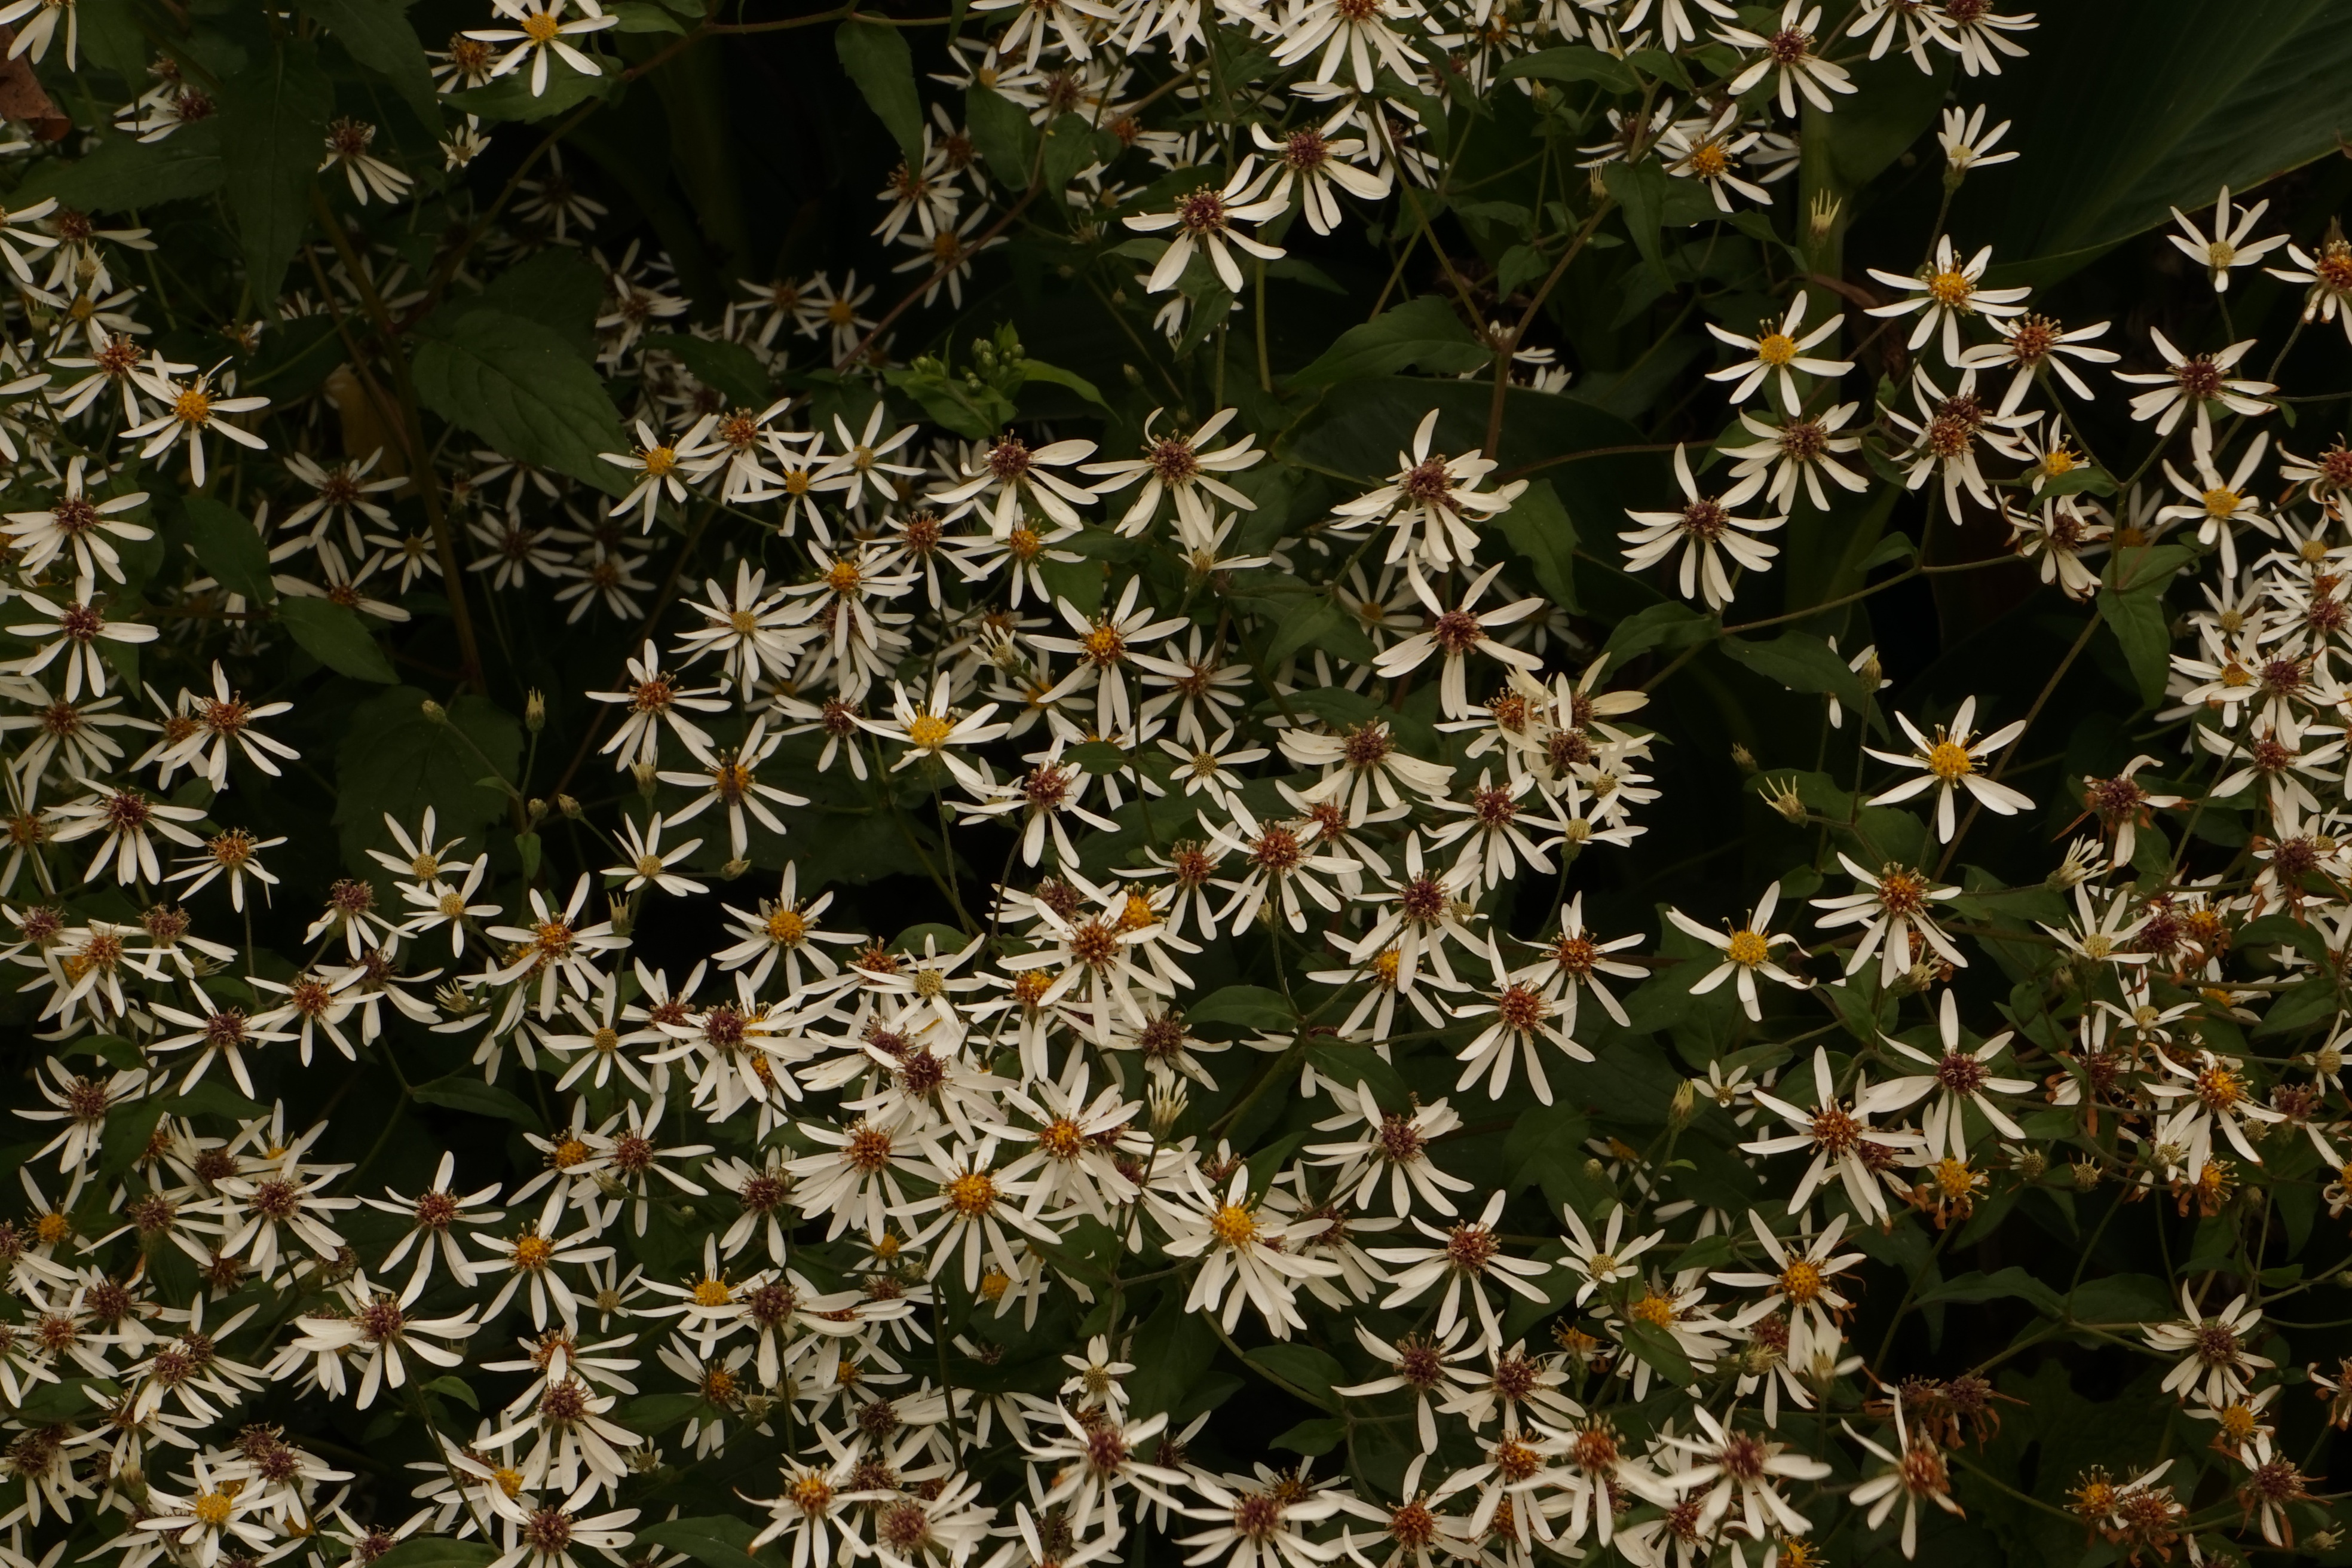
tree, plant, meadow, leaf, flower, summer, produce, evergreen, botany, flora, wildflower, flowers, shrub, flower meadow, flowering plant, subshrub, woody plant, land plant